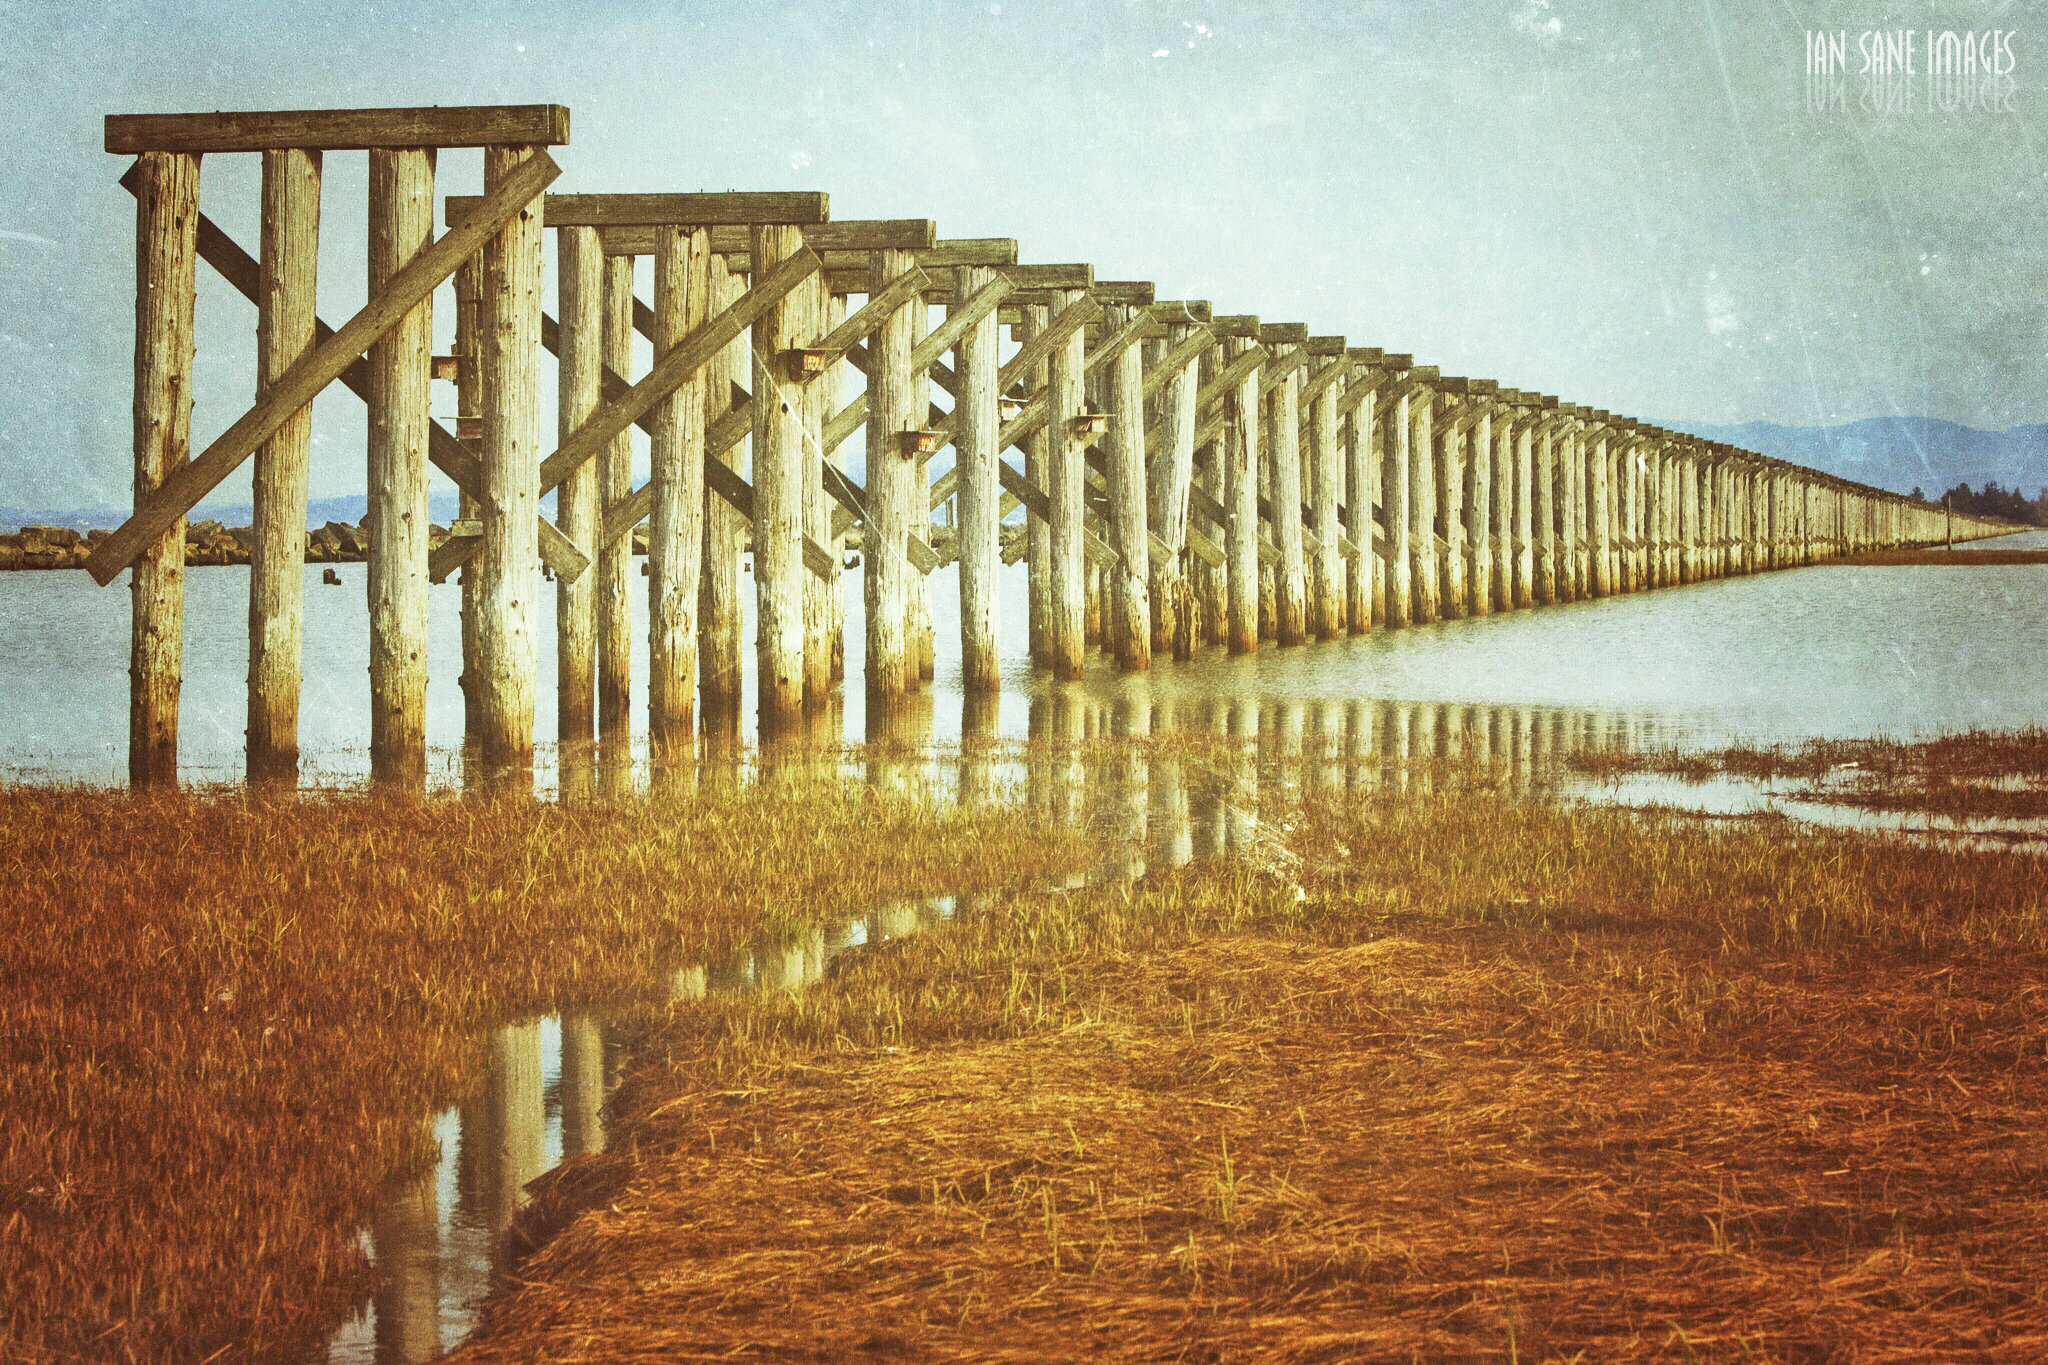
landscape, coast, group, bridge, camera, photography, old, pier, formation, arch, lens, canon, park, two, eos, is, mark, ii, 5d, state, aging, fort, snapseed, images, usm, pacific, pilings, f28l, oregon, ian, support, sane, ef70200mm, app, stevens, warrenton